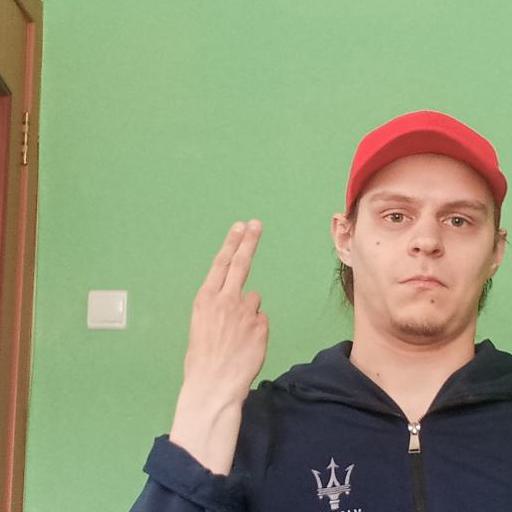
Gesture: two_up_inverted